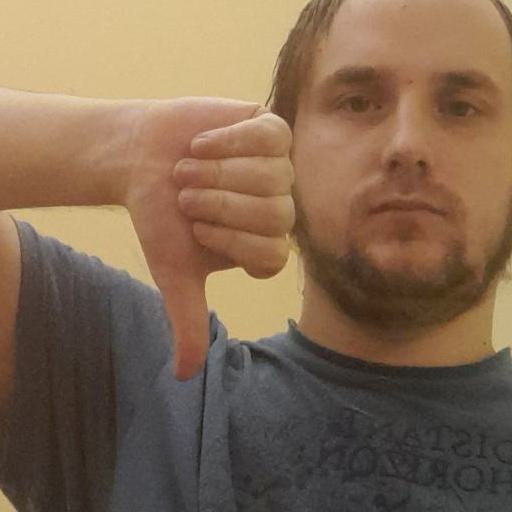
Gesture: dislike